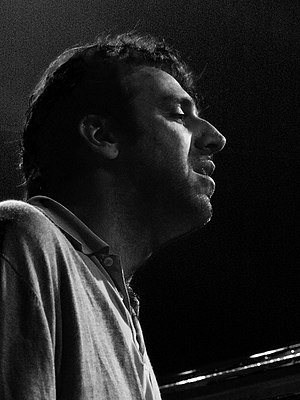
Chilly Gonzales
Chilly Gonzales, 2006
Jason Charles Beck, bedre kendt som Chilly Gonzales, er en dj, producer og musiker fra Canada. Han vandt en Grammy Award for årets album i 2013 for sit arbejde med Daft Punks Random Access Memories.